Culture and menstruation

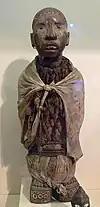
Angolan (Yombe) fetish to regulate menstruation

In some historic cultures, a menstruating woman was considered sacred and powerful, with increased psychic abilities, and strong enough to heal the sick. According to the Cherokee, menstrual blood was a source of feminine strength and had the power to destroy enemies. In Ancient Rome, Pliny the Elder wrote that a menstruating woman who uncovers her body can scare away hailstorms, whirlwinds and lightning. If she strips naked and walks around the field, caterpillars, worms and beetles fall off the ears of corn. Menstrual blood is viewed as especially dangerous to men's power. In Africa, menstrual blood is used in the most powerful magic charms in order to both purify and destroy.